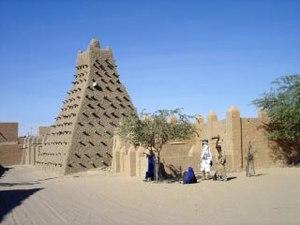
La culture du Mali, vaste pays enclavé d'Afrique de l'Ouest, désigne d'abord les pratiques culturelles observables de ses habitants.
L'islam est présent au Mali depuis le Xᵉ siècle. Les musulmans représentent environ 90 % de la population malienne, pour leur écrasante majorité des sunnites malékites. Le Mali est membre de l'Organisation de la coopération islamique depuis sa fondation en 1969.
Cet article recense les sites inscrits au patrimoine mondial au Mali.
Cet article recense les sites inscrits sur la liste du patrimoine mondial par l'UNESCO situés en Afrique.